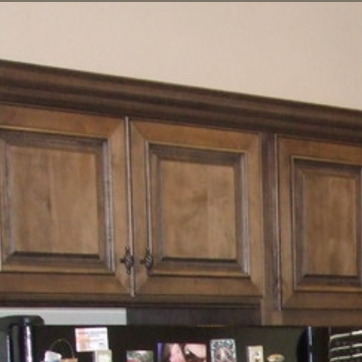
Material: wood